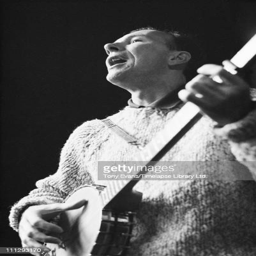
environmentalist playing the banjo in concert